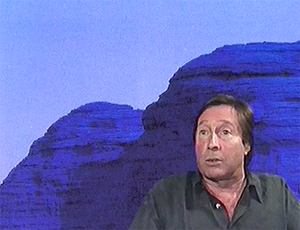
Portrait de Jean Vérame
Jean Verame est un plasticien français, d'origine belge, vivant en France, né le 30 novembre 1936 à Gand.